Chilcomb

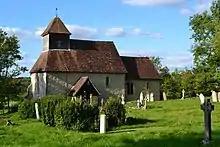
St Andrew's Church, Chilcomb, Hampshire

The nearby bowl barrow on Telegraph Hill along the South Downs Way just east of the village centre shows prehistoric settlement.